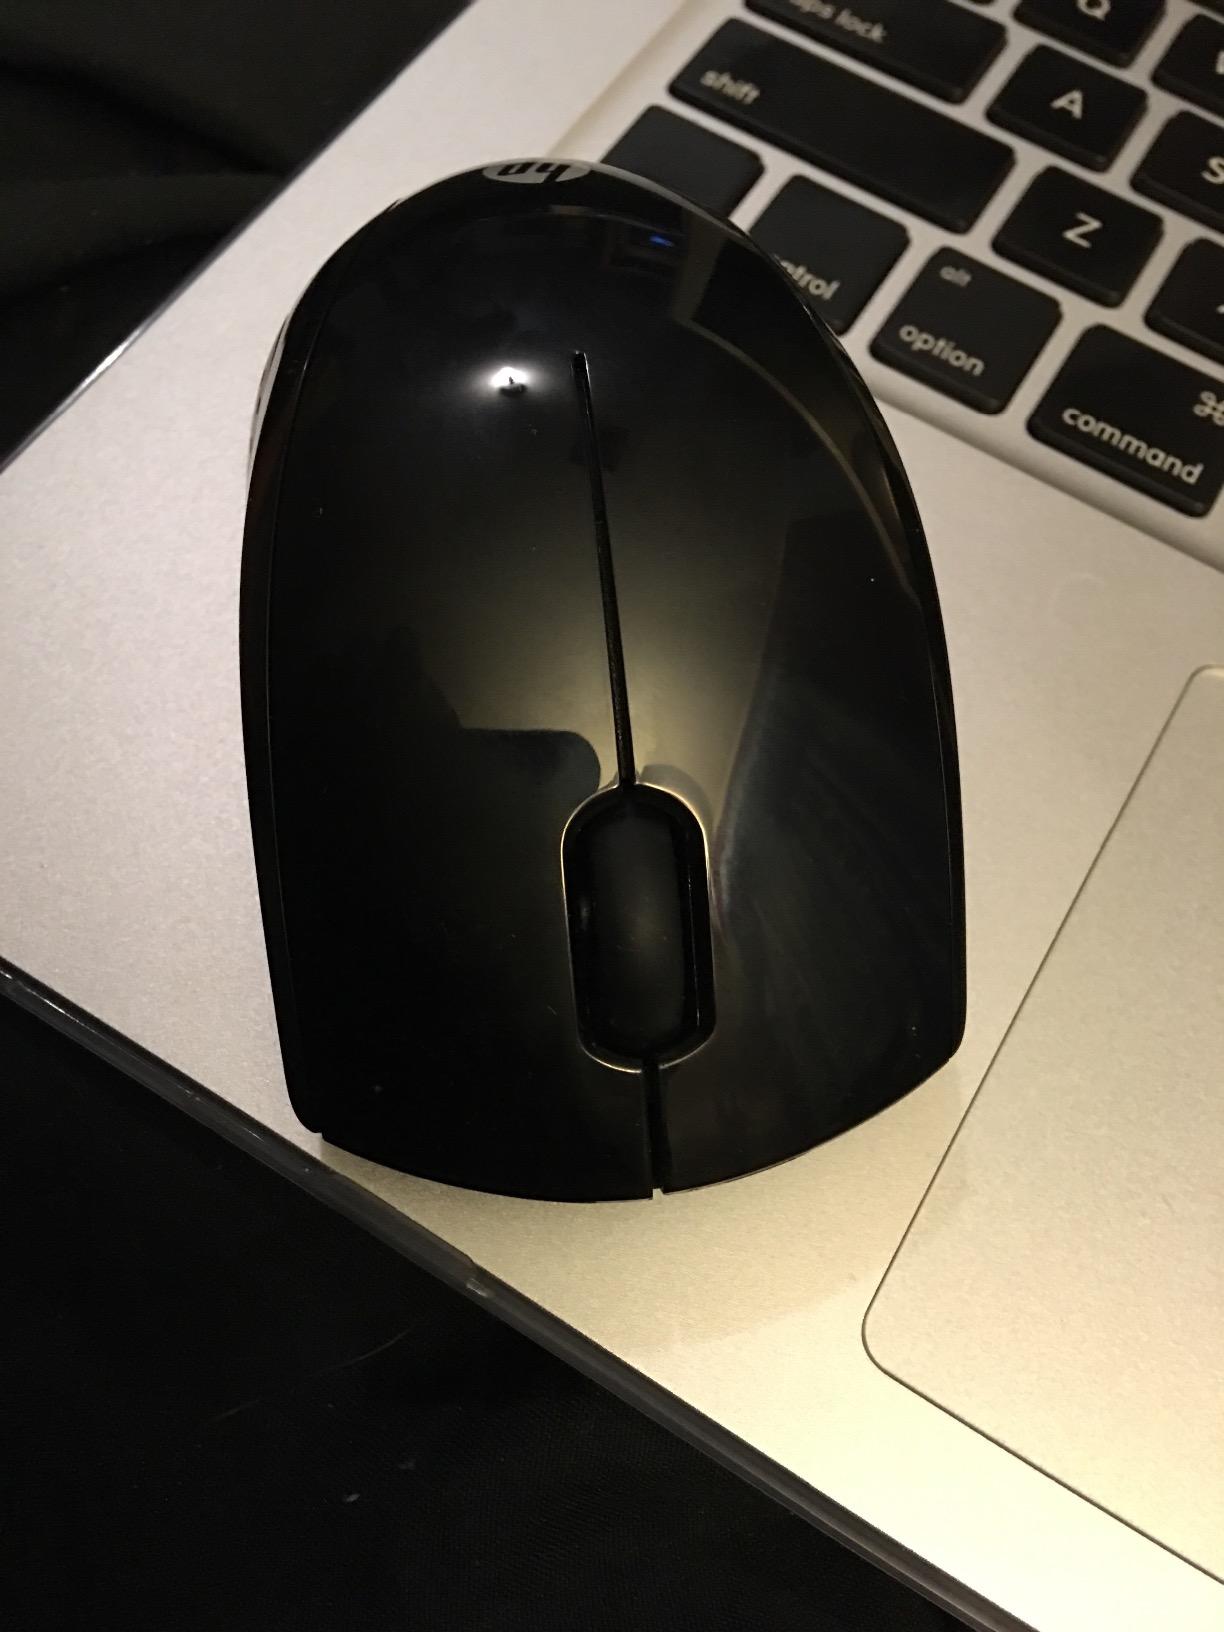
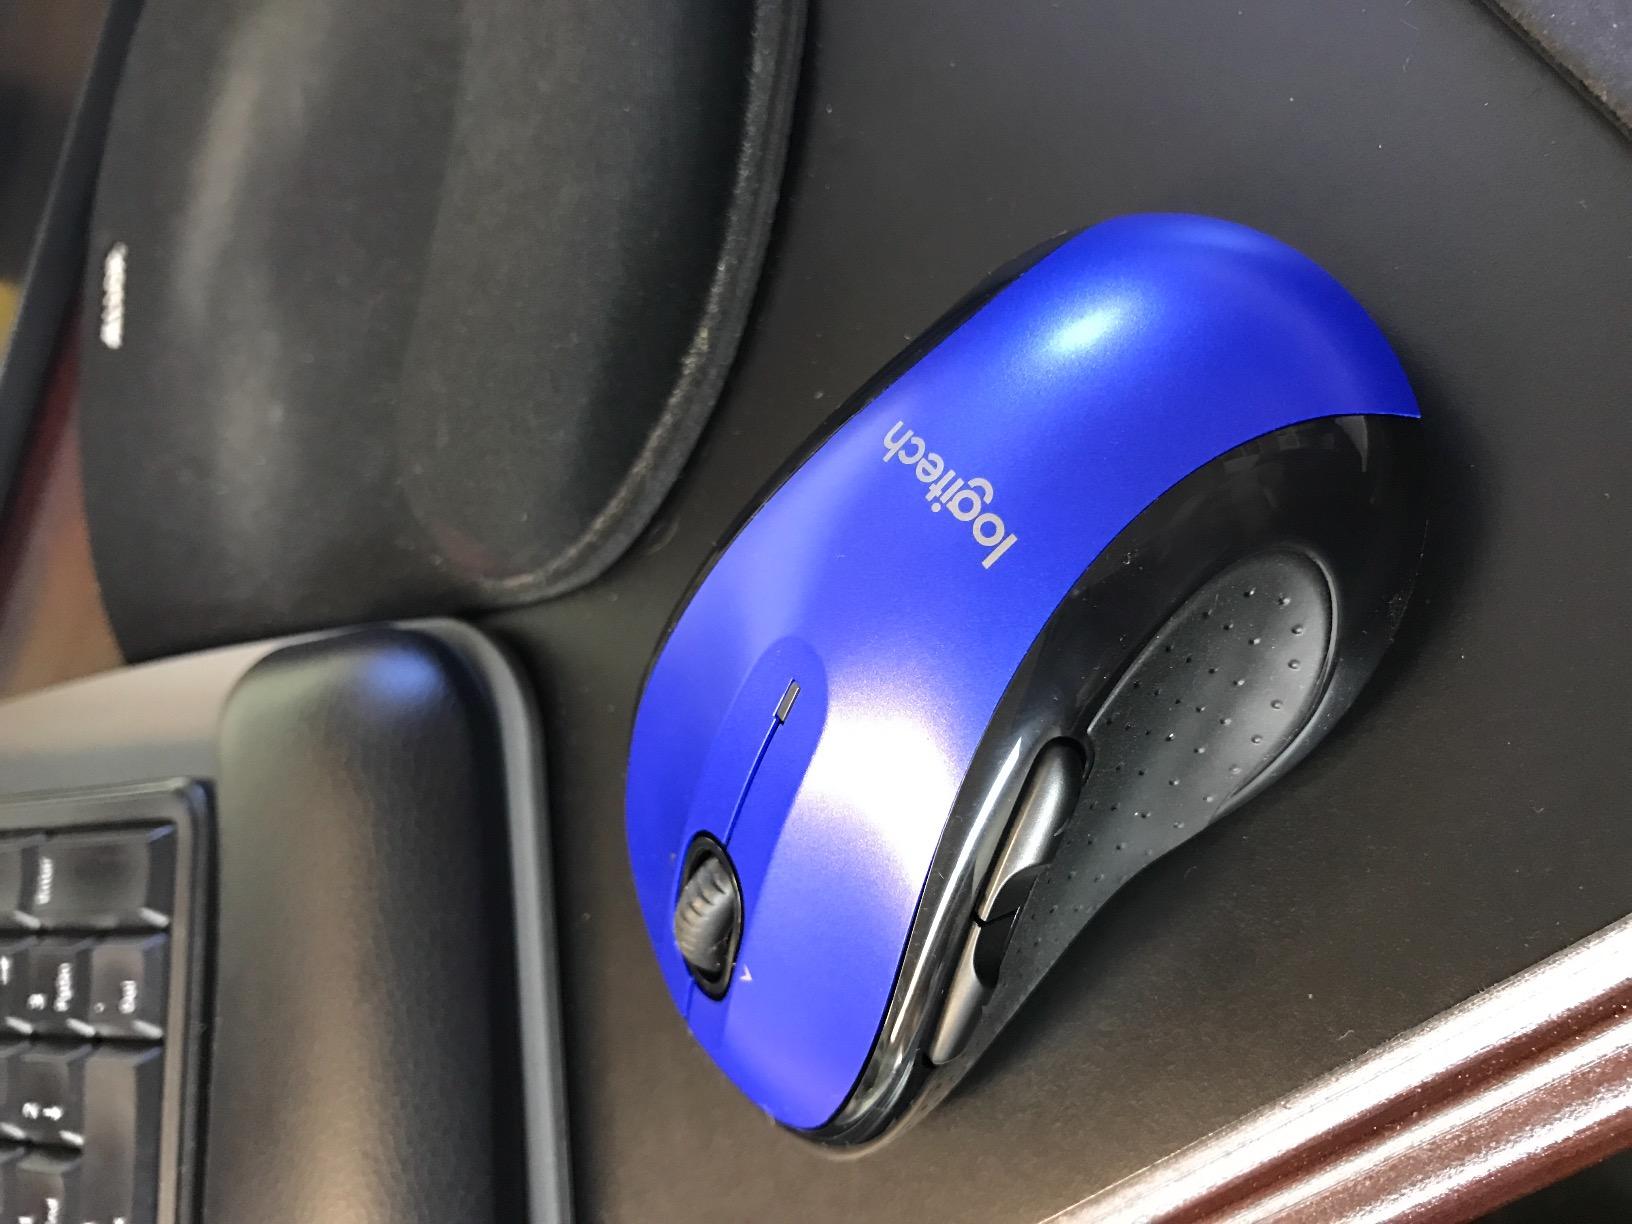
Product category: mouse
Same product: no